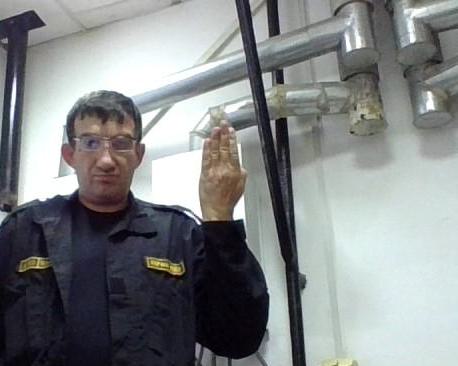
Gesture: stop_inverted